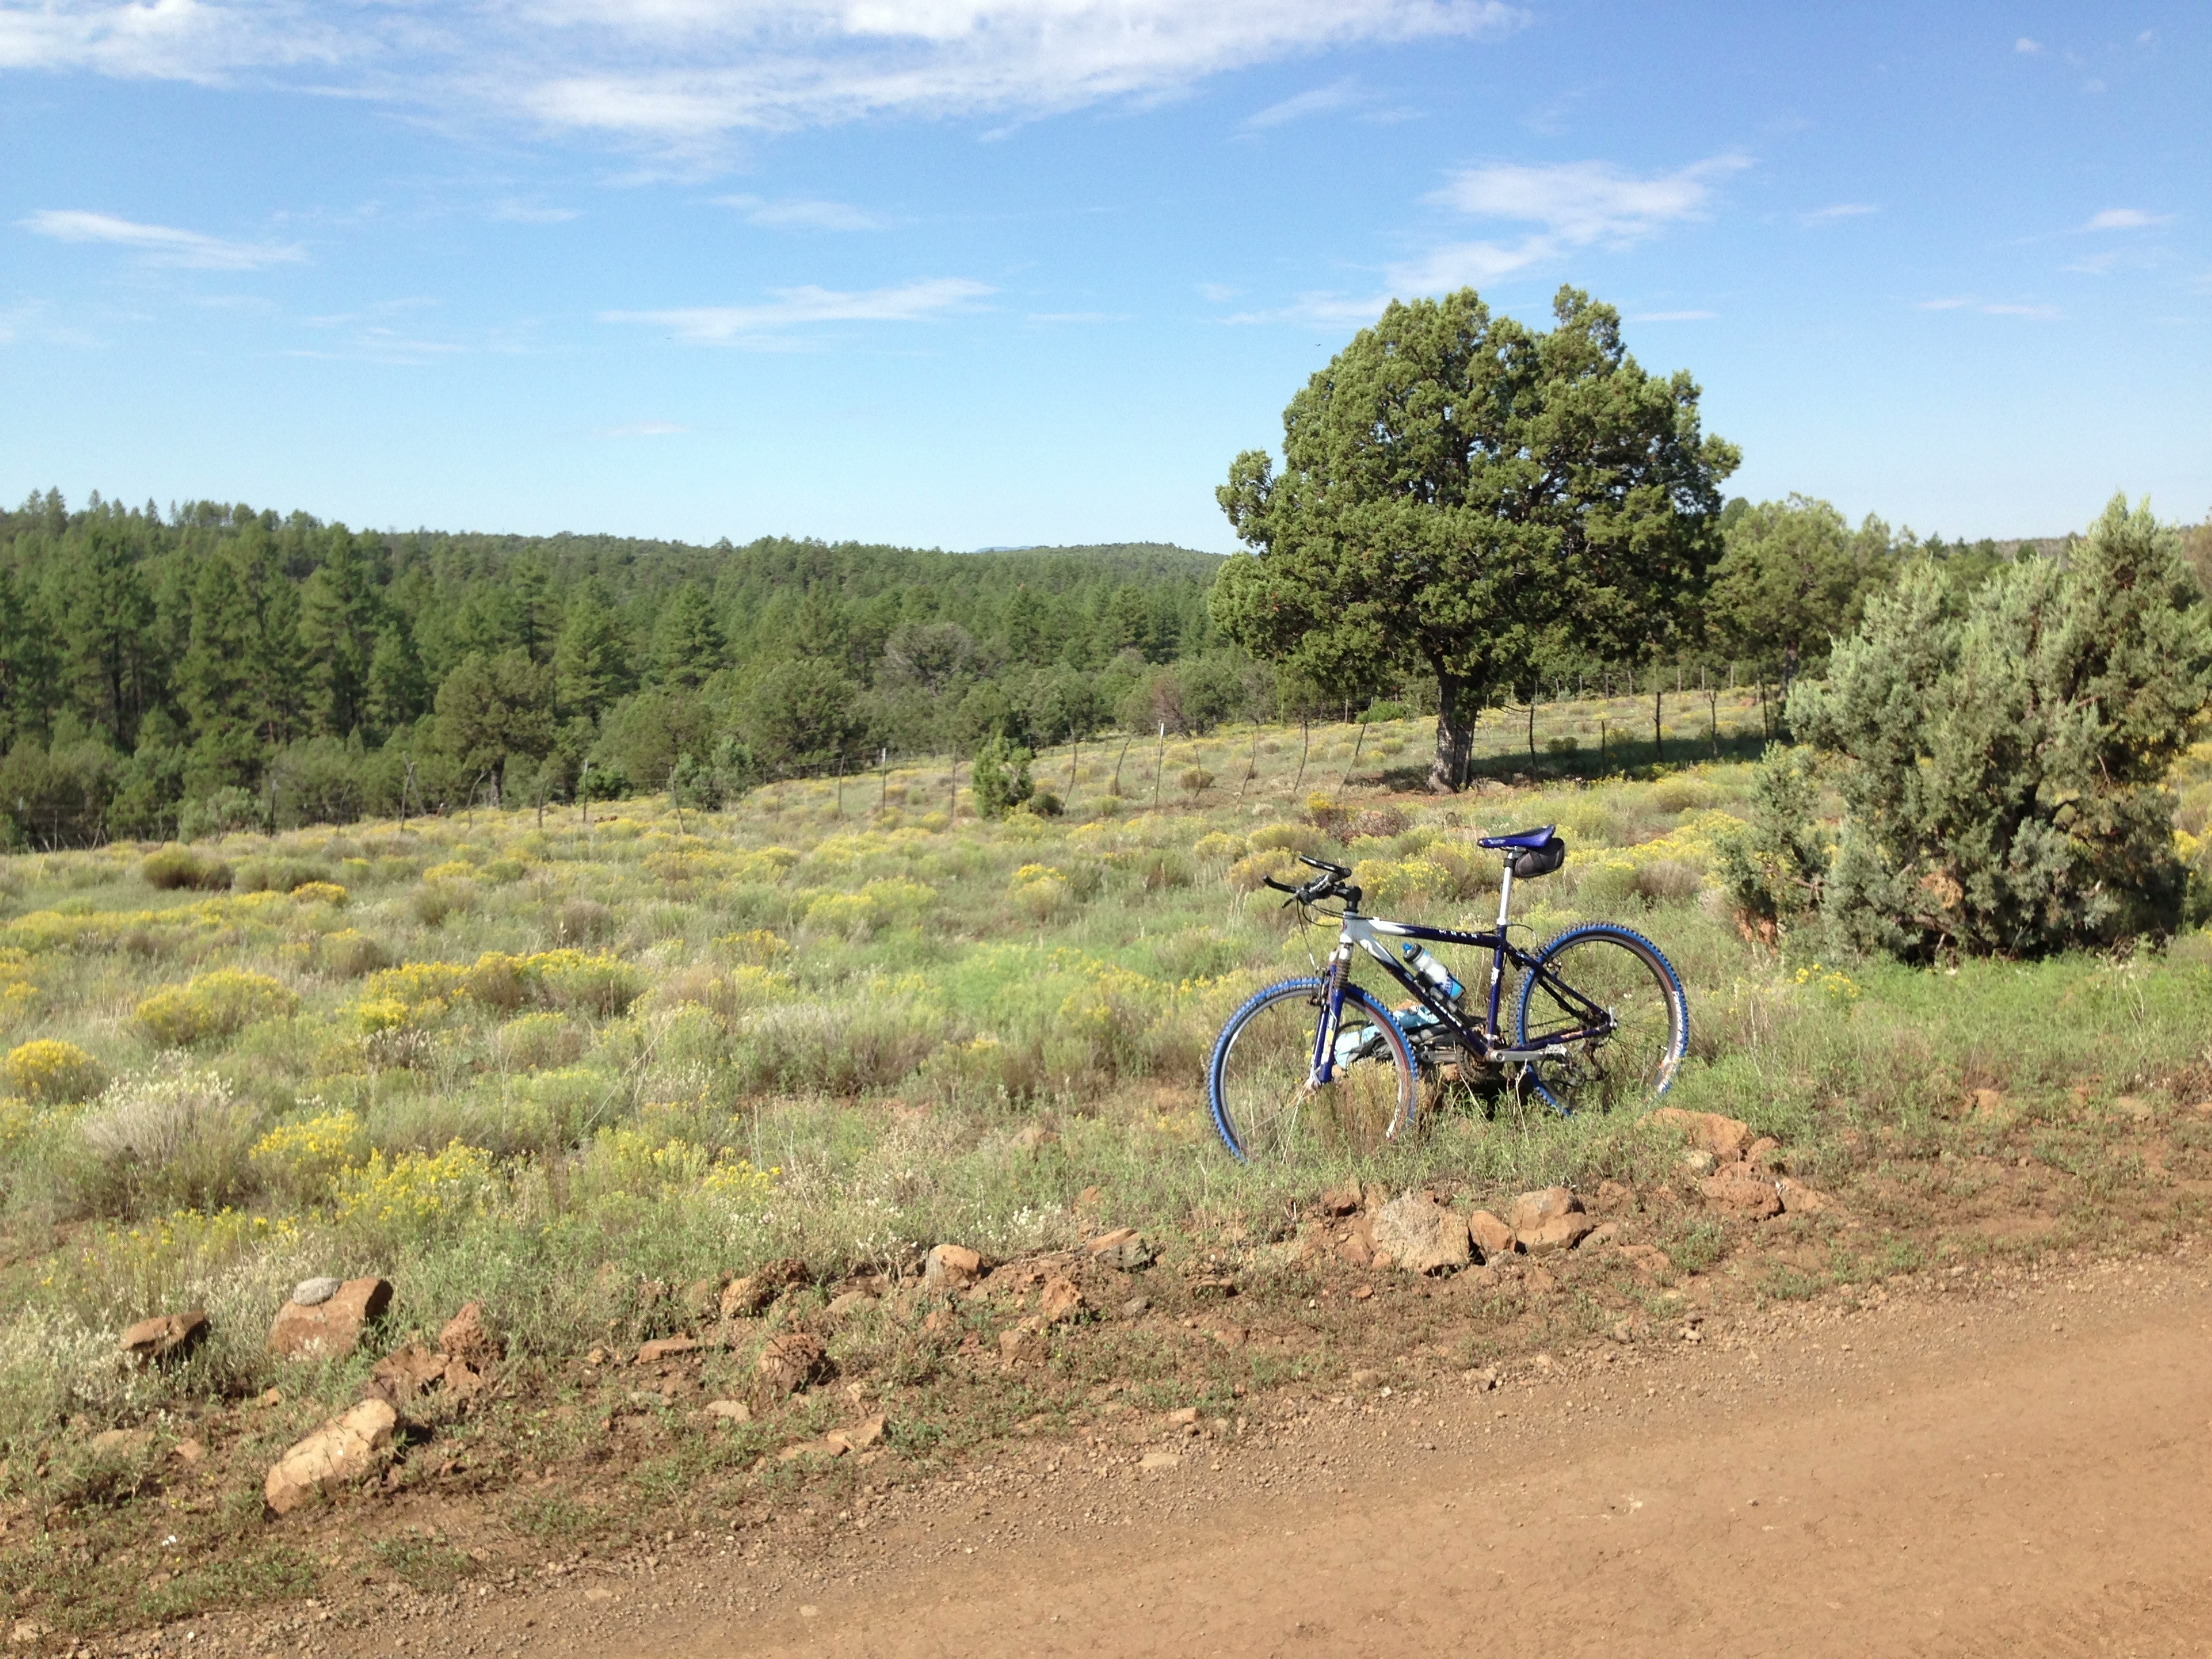
landscape, wilderness, trail, prairie, adventure, bicycle, pasture, ranch, soil, grassland, safari, ecosystem, steppe, rural area, natural environment